Charles Quatermaine

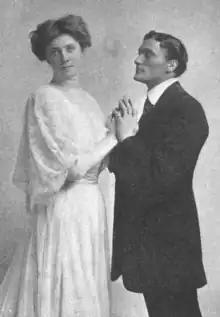
young white couple in Edwardian dress; they are clasping hands lovingly

Charles Quatermaine (30 December 1877 in Richmond, Surrey – August 1958 in Sussex) was a British stage and film actor. He also appeared on Broadway. He was the second husband of actress Mary Forbes, and brother of Leon Quartermaine.